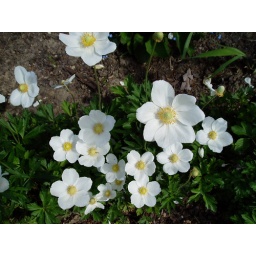
The white flowers really brighten up any spot in the garden where they grow.